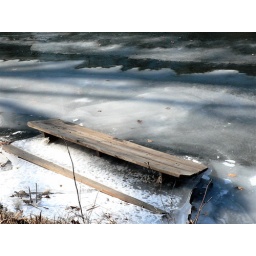
picnic table frozen in the river